Law & Order: Special Victims Unit season 9

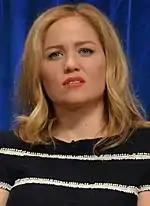
Erika Christensen's character Agent Lauren Cooper reaches a tragic conclusion in the episode "Signature".

Cynthia Nixon guest starred in the season premiere "Alternate" as Janis Donovan, a woman with multiple personalities. Nixon described it by saying "I read all about multiple personalities — it was such a juicy part!" This role won her a Primetime Emmy Award for Outstanding Guest Actress in a Drama Series. Nixon had previously appeared in the second ever episode of "Law & Order", in 1991. Bronson Pinchot starred as her psychiatrist. He talked about working with Meloni and Hargitay and described them as "the most welcoming stars of any show I've ever guested on." For the show's 200th episode "Authority", Robin Williams guest starred as an engineer who tries to teach the public a lesson using extreme methods. Williams was nominated for a Primetime Emmy Award for Outstanding Guest Actor in a Drama Series. In an interview about casting, Neal Baer stated that the most famous guest stars used by the show play roles that were written with them in mind. He mentioned Cynthia Nixon and Robin Williams as examples and said that the details of their stories were only written after it was known that they would be available.